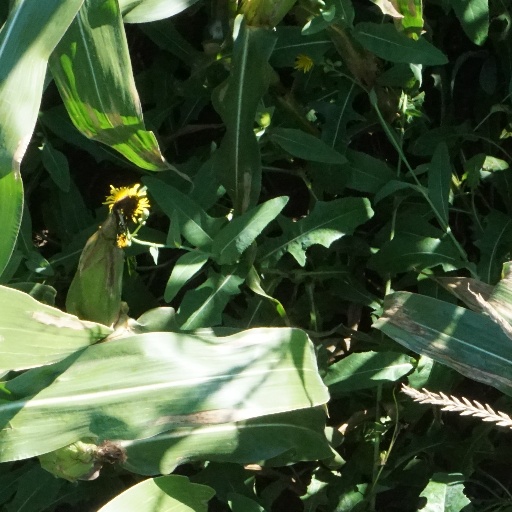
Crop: maize; corn